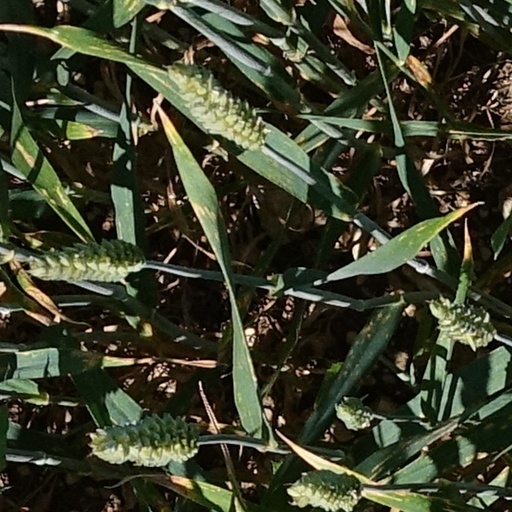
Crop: wheat